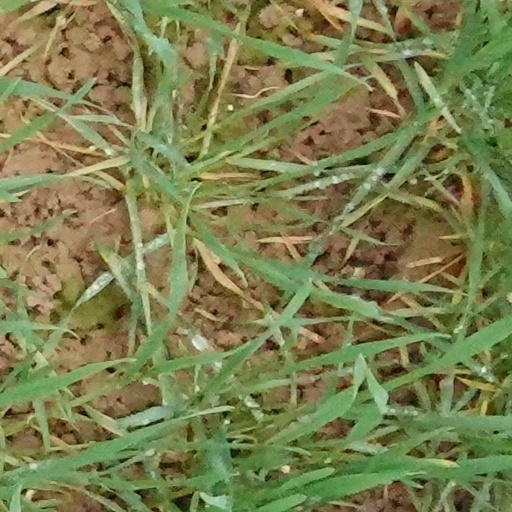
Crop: wheat